Phoenix Wilder and the Great Elephant Adventure

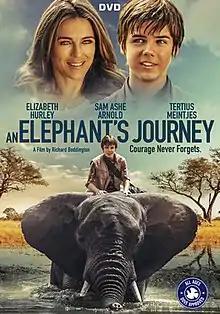
Theatrical release poster

Phoenix Wilder and the Great Elephant Adventure is a 2017 Canadian,South African adventure film, written and directed by Richard Boddington the film stars Elizabeth Hurley, Hlomla Dandala, Sam Ashe Arnold and Tertius Meintjes.